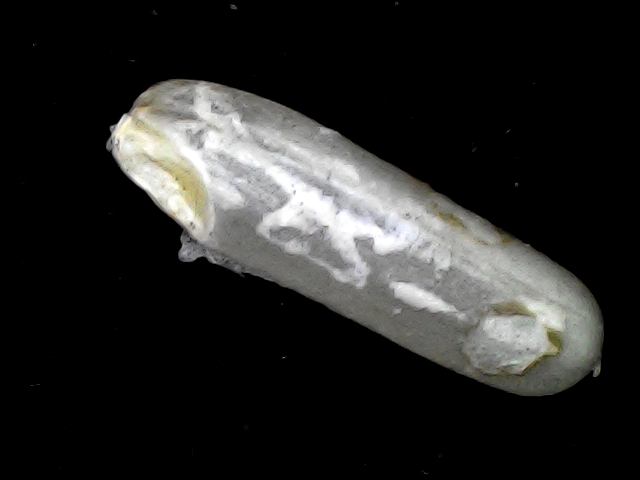
Rice variety: BD57